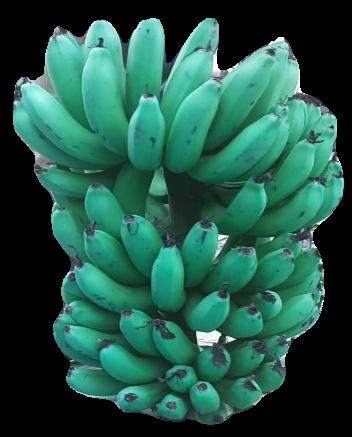
Variety: pachbale
Grade: grade3